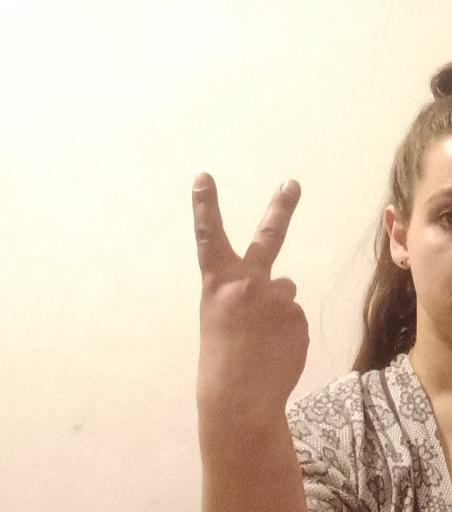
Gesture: peace_inverted